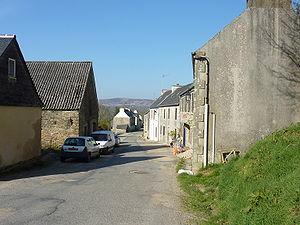
La rue principale du bourg de Botmeur